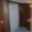
Label: wardrobe